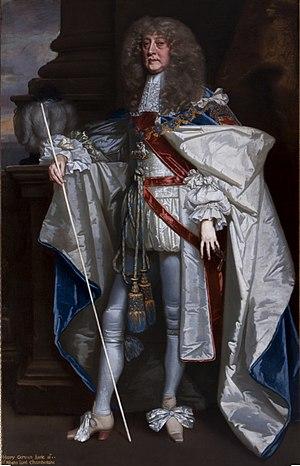
Jermyn Street est une rue commerçante du centre de Londres, au Royaume-Uni.
Henry Jermyn, 1ᵉʳ comte de Saint Albans, KG est un homme politique et courtisan anglais. Il siège à la Chambre des communes à divers moments entre 1625 et 1643 lorsqu'il est élevé à la pairie en tant que baron Jermyn. Il est l'un des courtisans les plus influents de la période, concevant et promouvant constamment des plans pour impliquer des puissances étrangères dans la Restauration anglaise, avant et après l'exécution de Charles Iᵉʳ.
La circonscription de Bury St Edmunds est une circonscription électorale anglaise située dans le Suffolk et représentée à la Chambre des Communes du Parlement britannique..